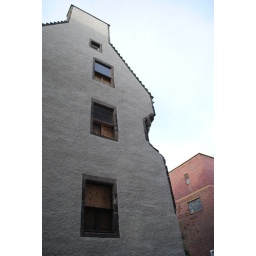
I love how a piece of the building has been 'bitten' out to create a window in a corner.